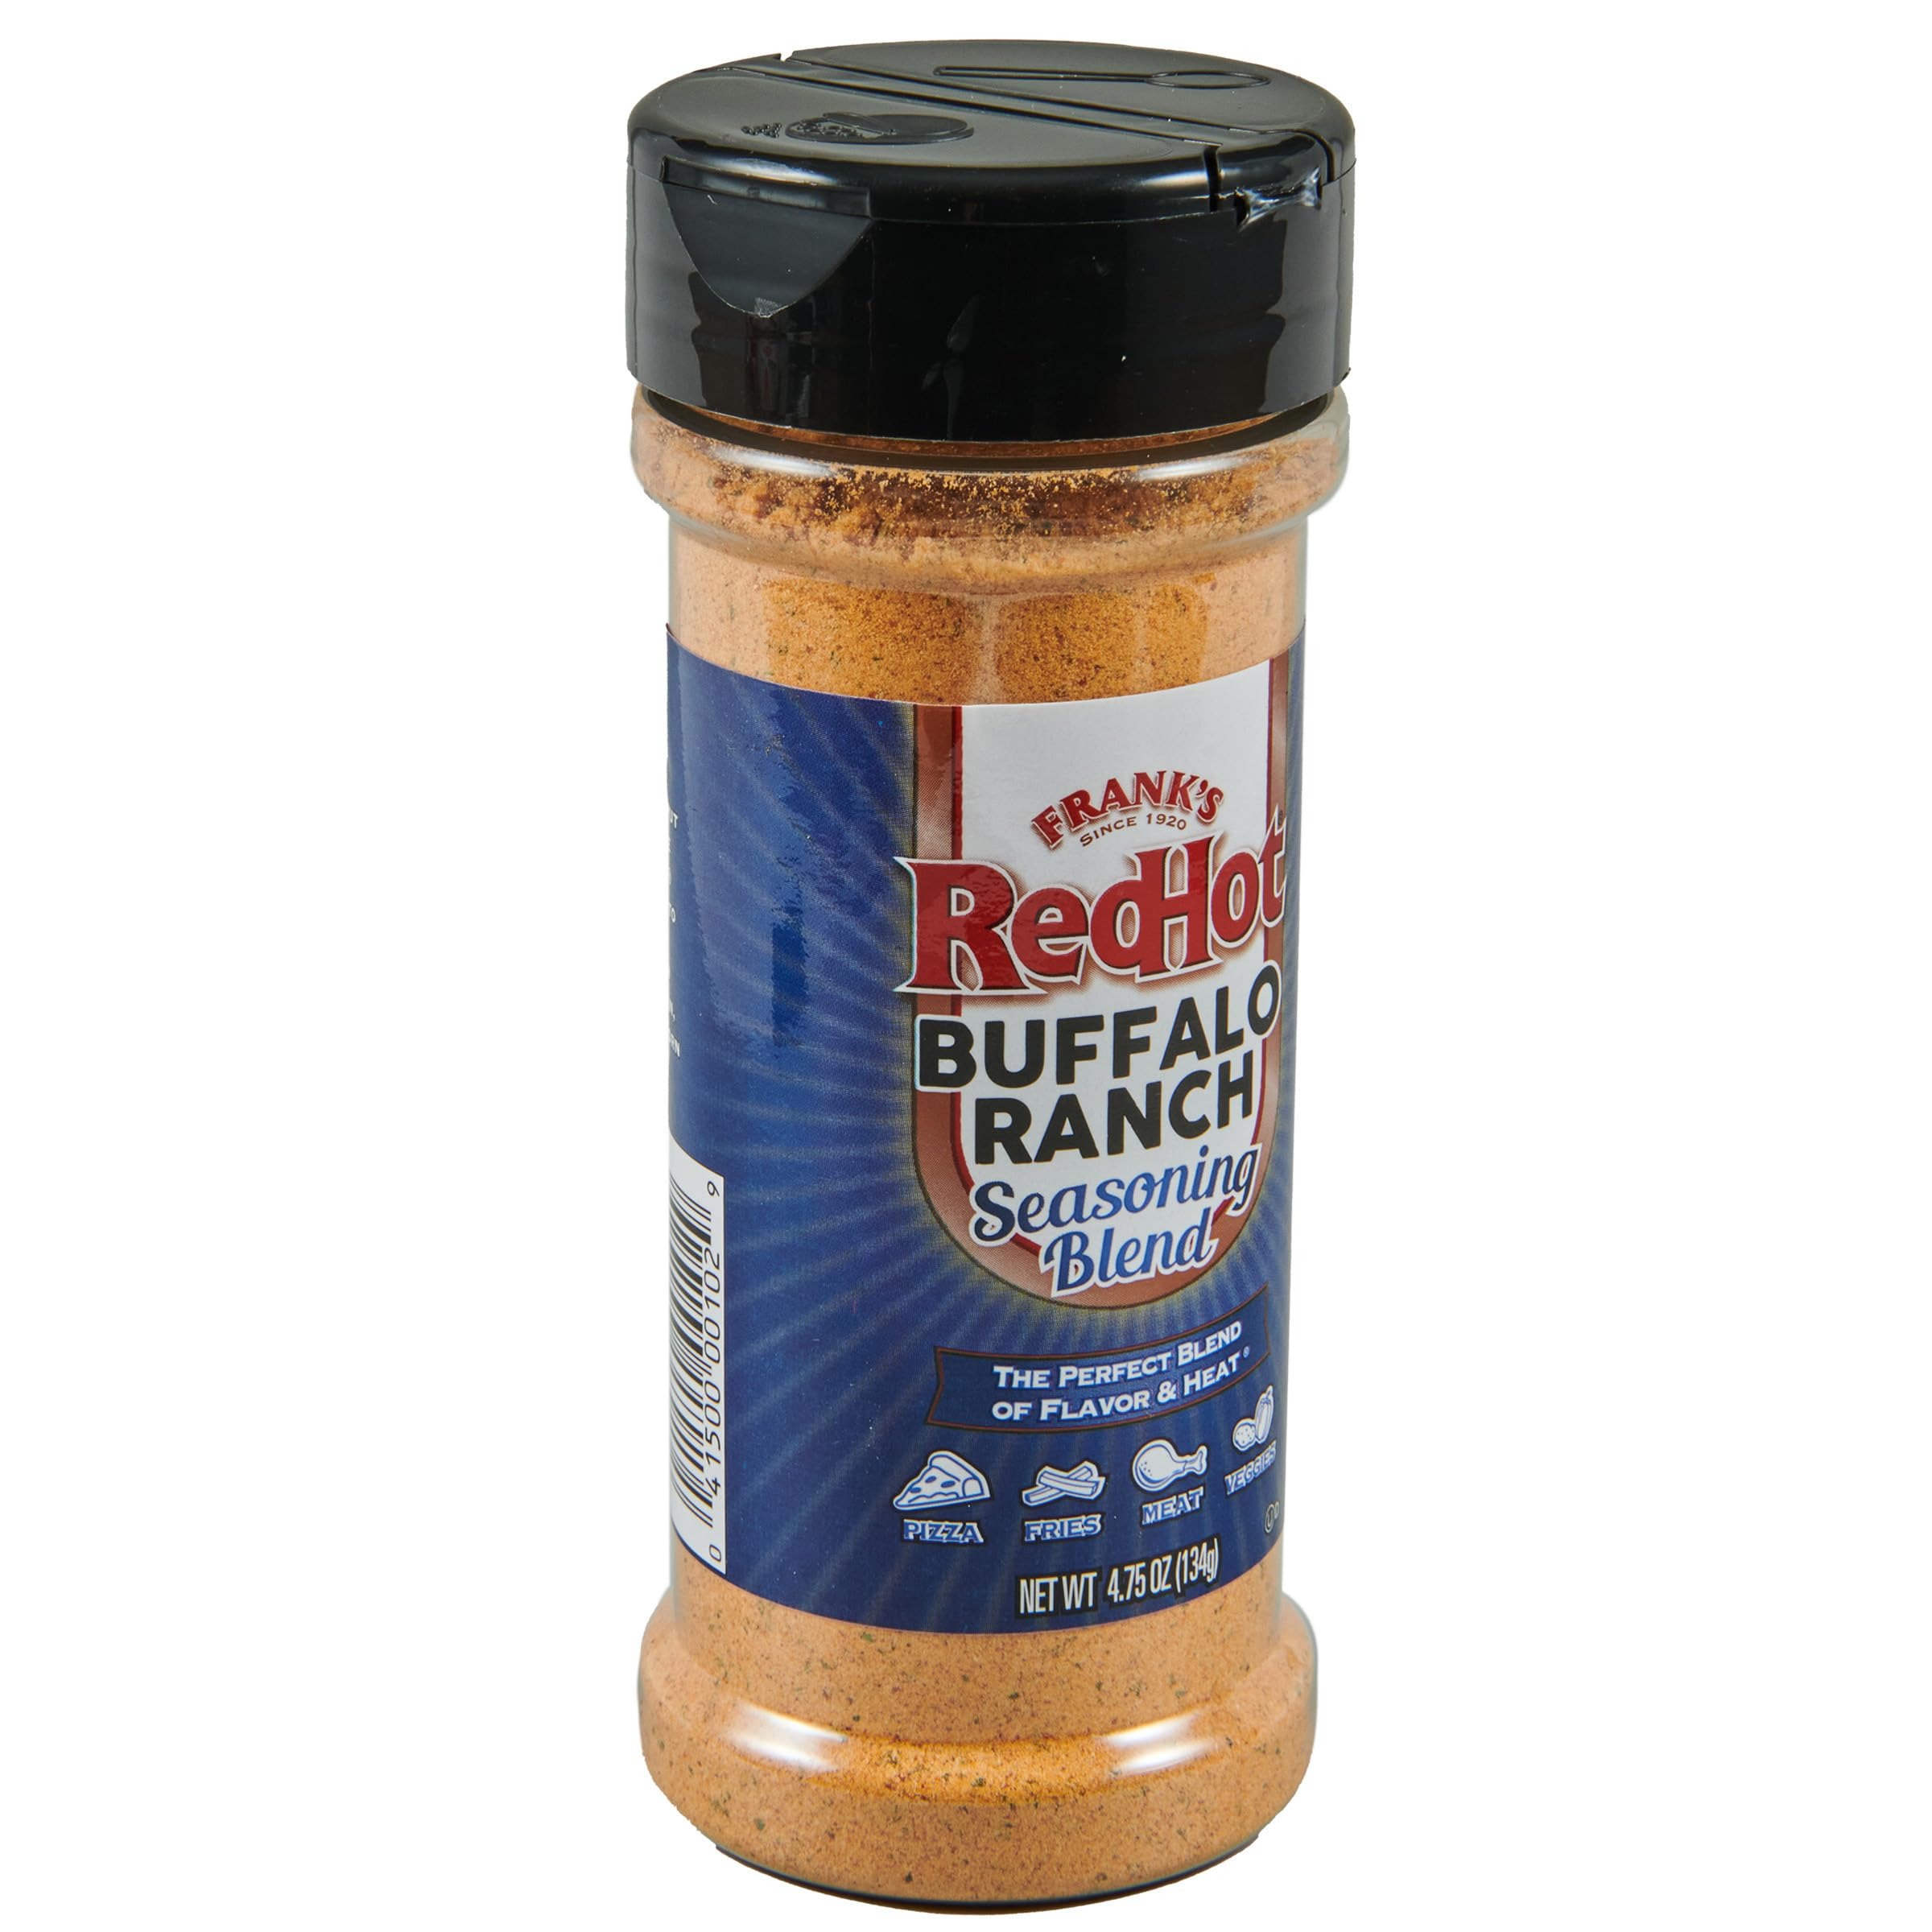
Item Name: Frank's RedHot Buffalo Ranch Seasoning Blend, 4.75 oz
Bullet Point 1: Seasoning blend adds a pop of Ranch-style flavor to any dish
Bullet Point 2: Featuring spicy cayenne and tangy buttermilk flavors
Bullet Point 3: Perfect for everything from burgers to chicken, pizza to popcorn
Bullet Point 4: Frank’s RedHot is the hot sauce that put Buffalo wings on the map
Bullet Point 5: USAGE TIP: Use it just like hot sauce
Value: 4.75
Unit: Ounce

Price: 8.13